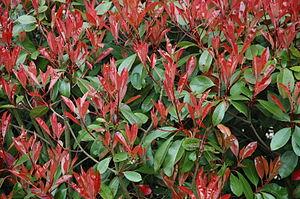
Photinia ×fraseri est une plante ornementale hybride de la famille des Rosacées.